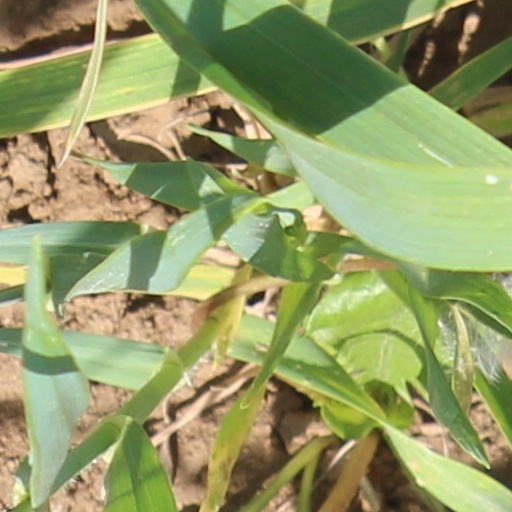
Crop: wheat